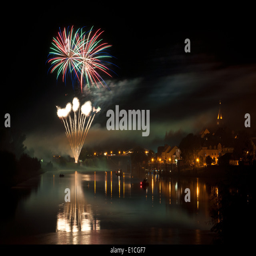
fireworks over the river in a little town